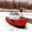
Label: ship